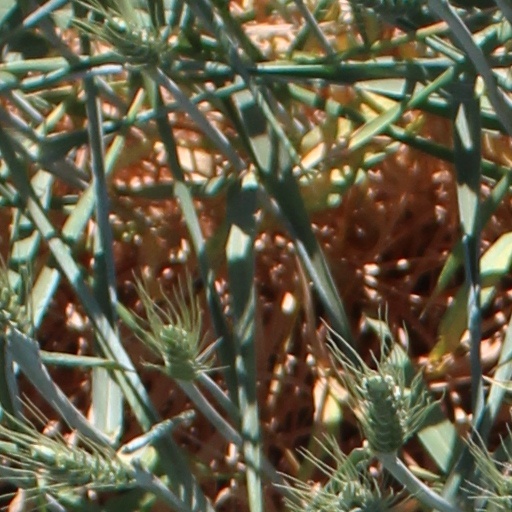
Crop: wheat